Alexander Stenerud

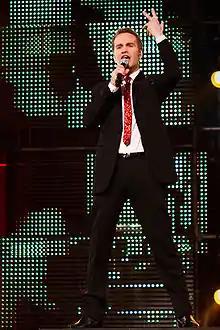
Alexander Stenerud

Stenerud is known as a member of the pop due Zuma, formed in 1995 with Henrik Njaa after winning a demo competition on Norwegian radio station NRK P3. They released two albums, "Juno" in 2001 and "Rainboy" in 2003, and took part in Melodi Grand Prix, the Norwegian selection for the Eurovision Song Contest in 2008, qualifying to the "Siste Sjansen" (Last Chance) round.